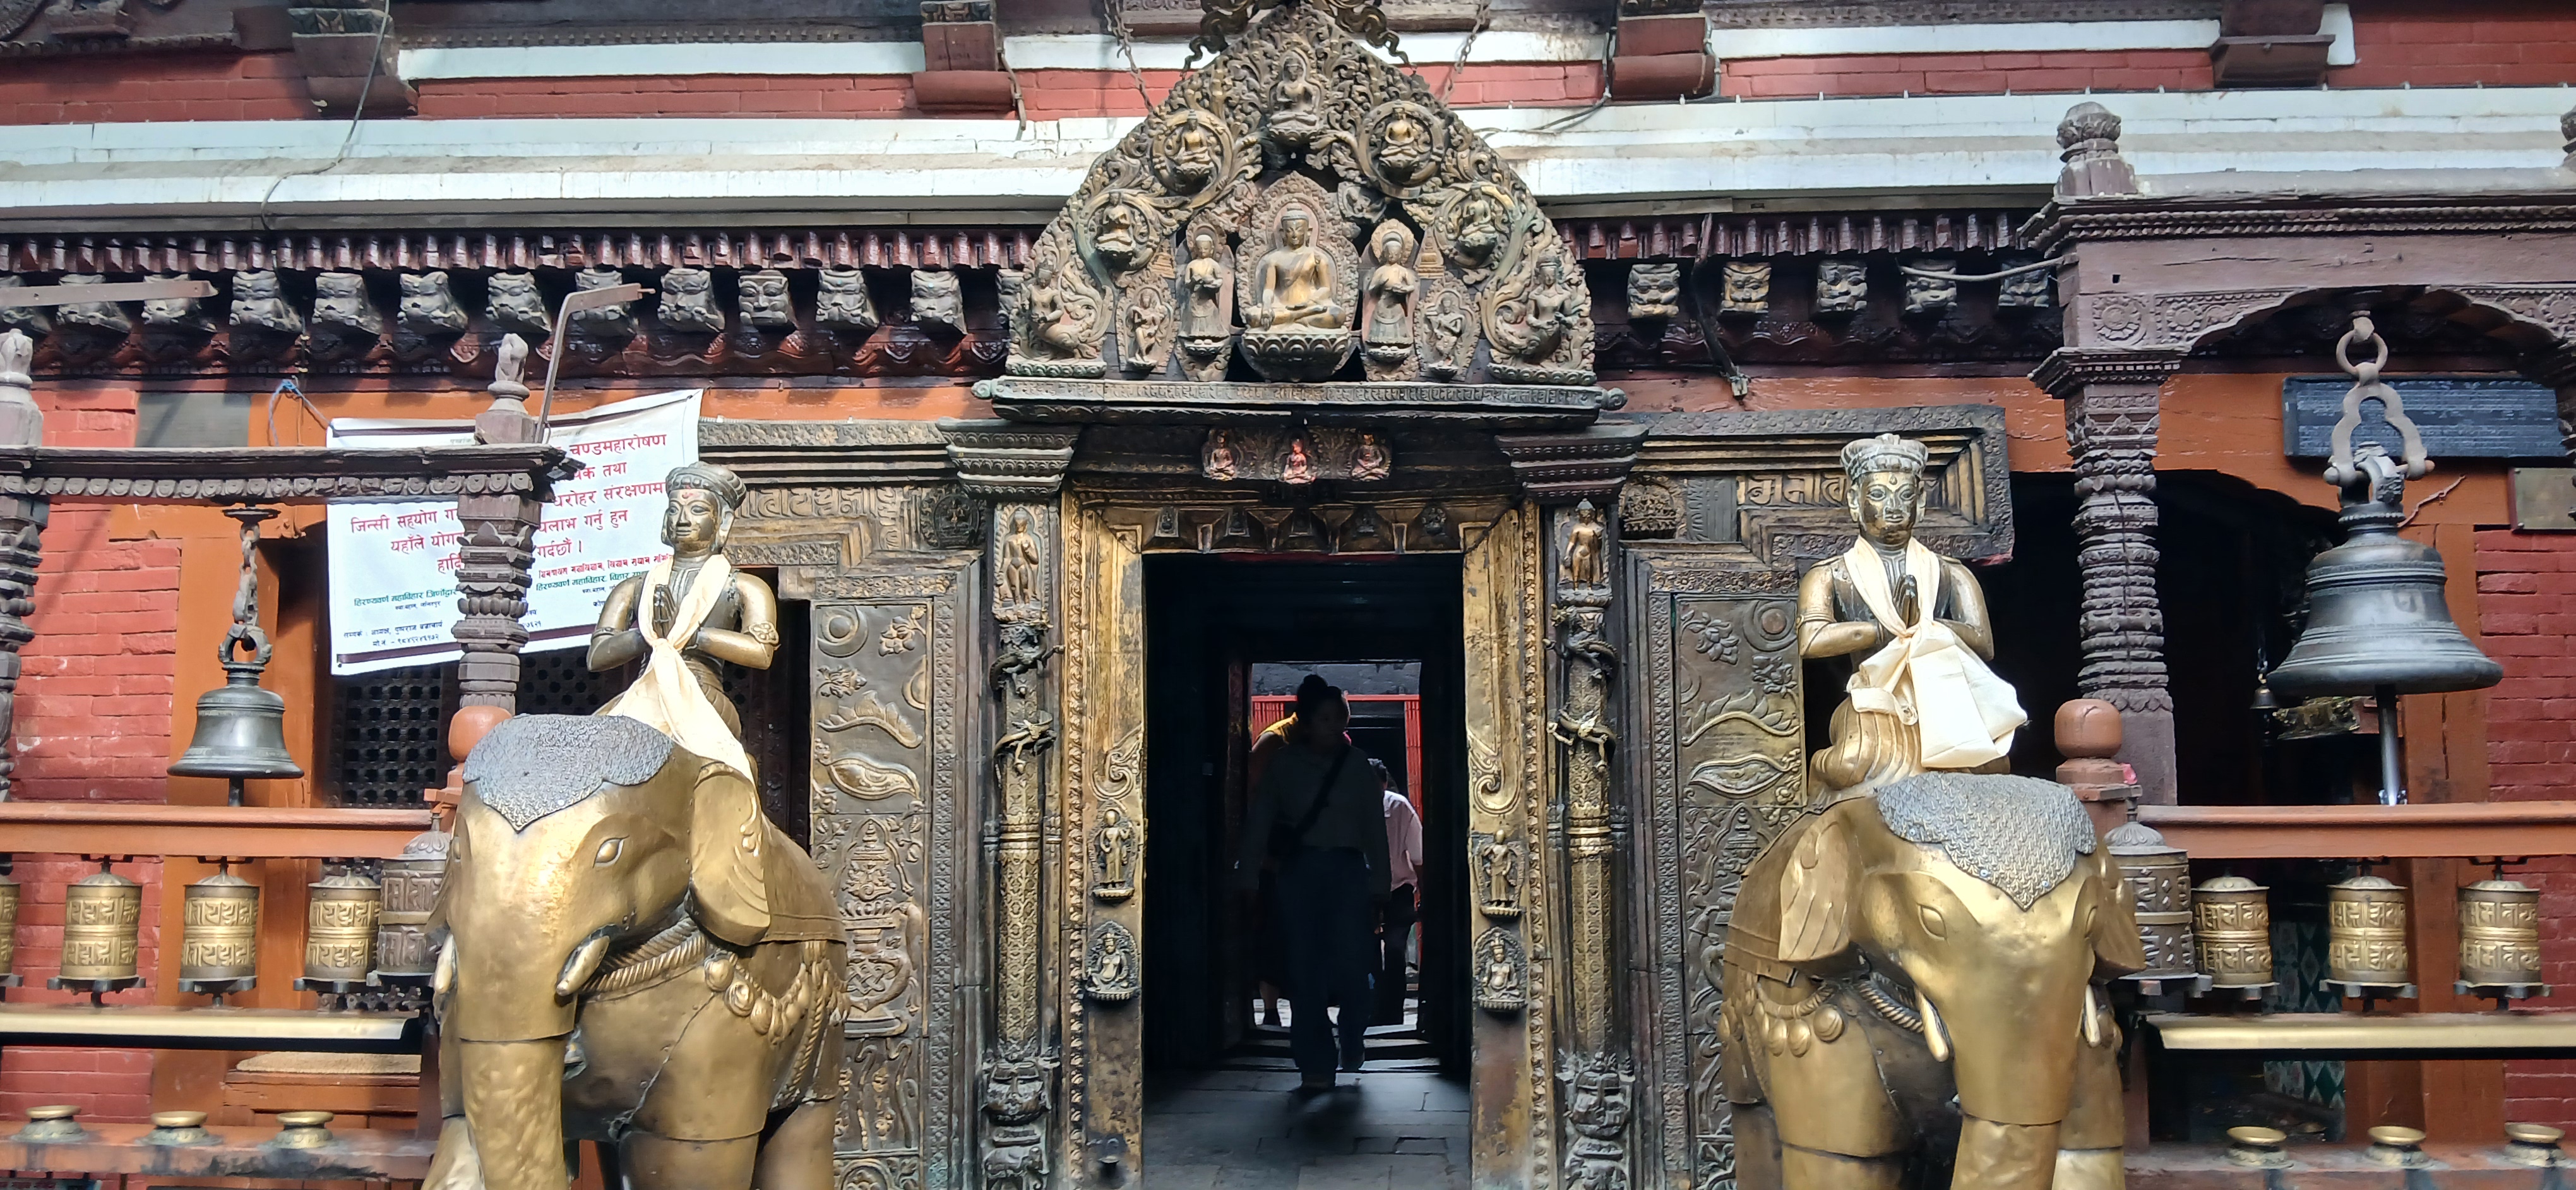
Heritage site: Hiranya_Varna_Mahavihar_Golden_Temple